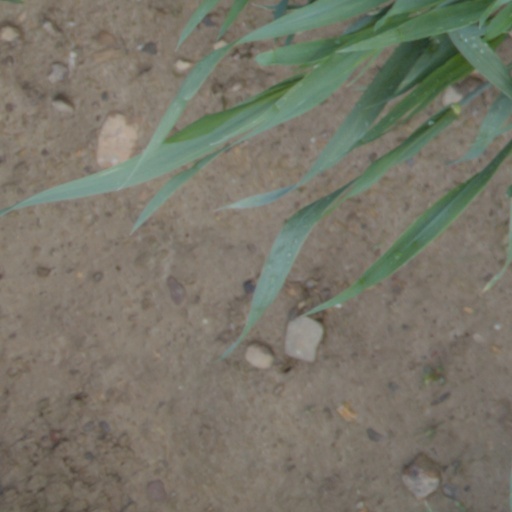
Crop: wheat